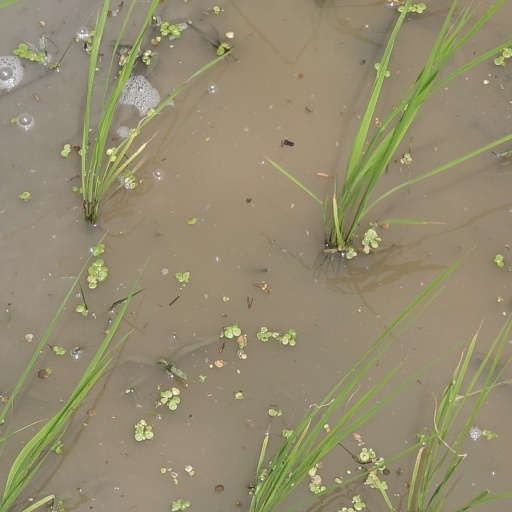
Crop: rice